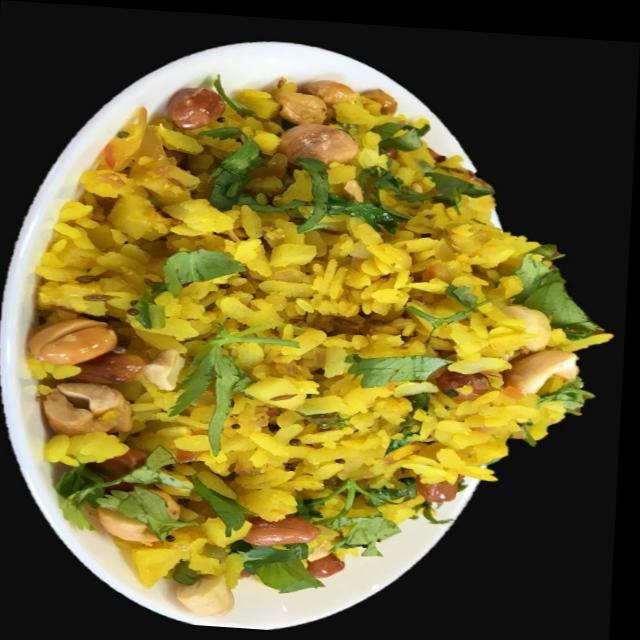
Dish: poha